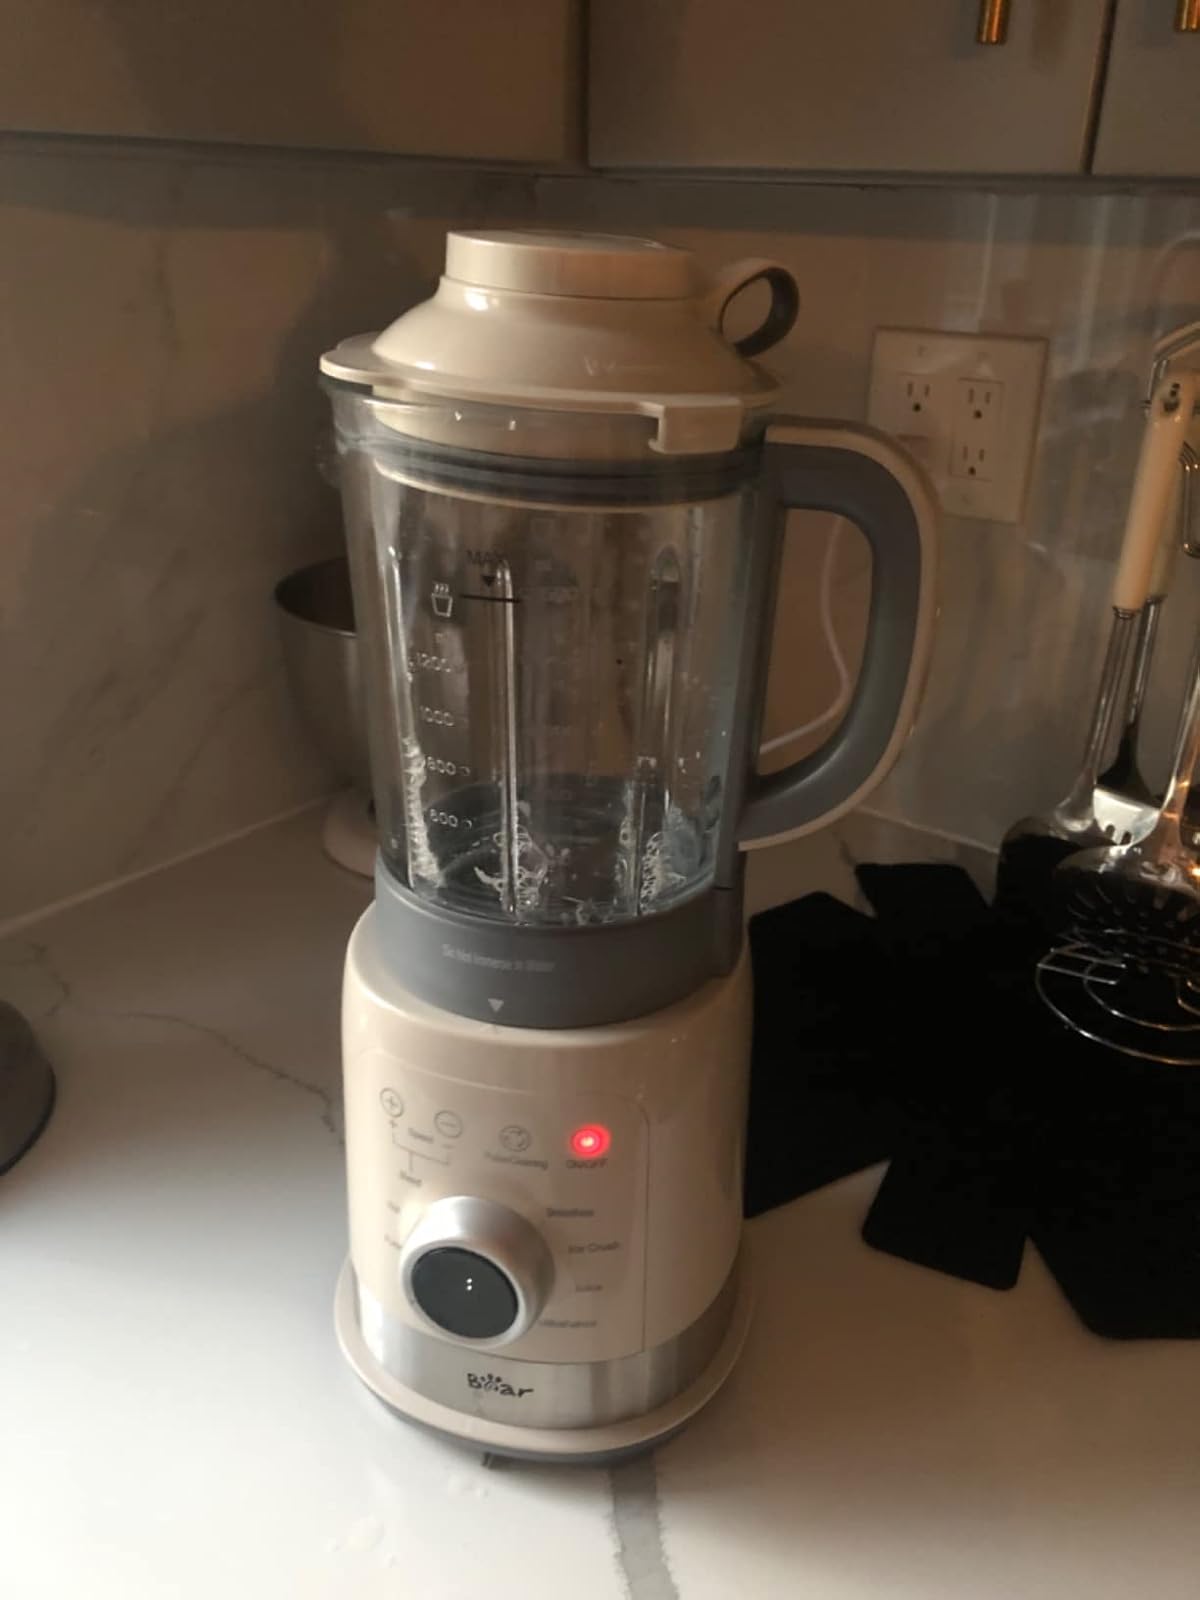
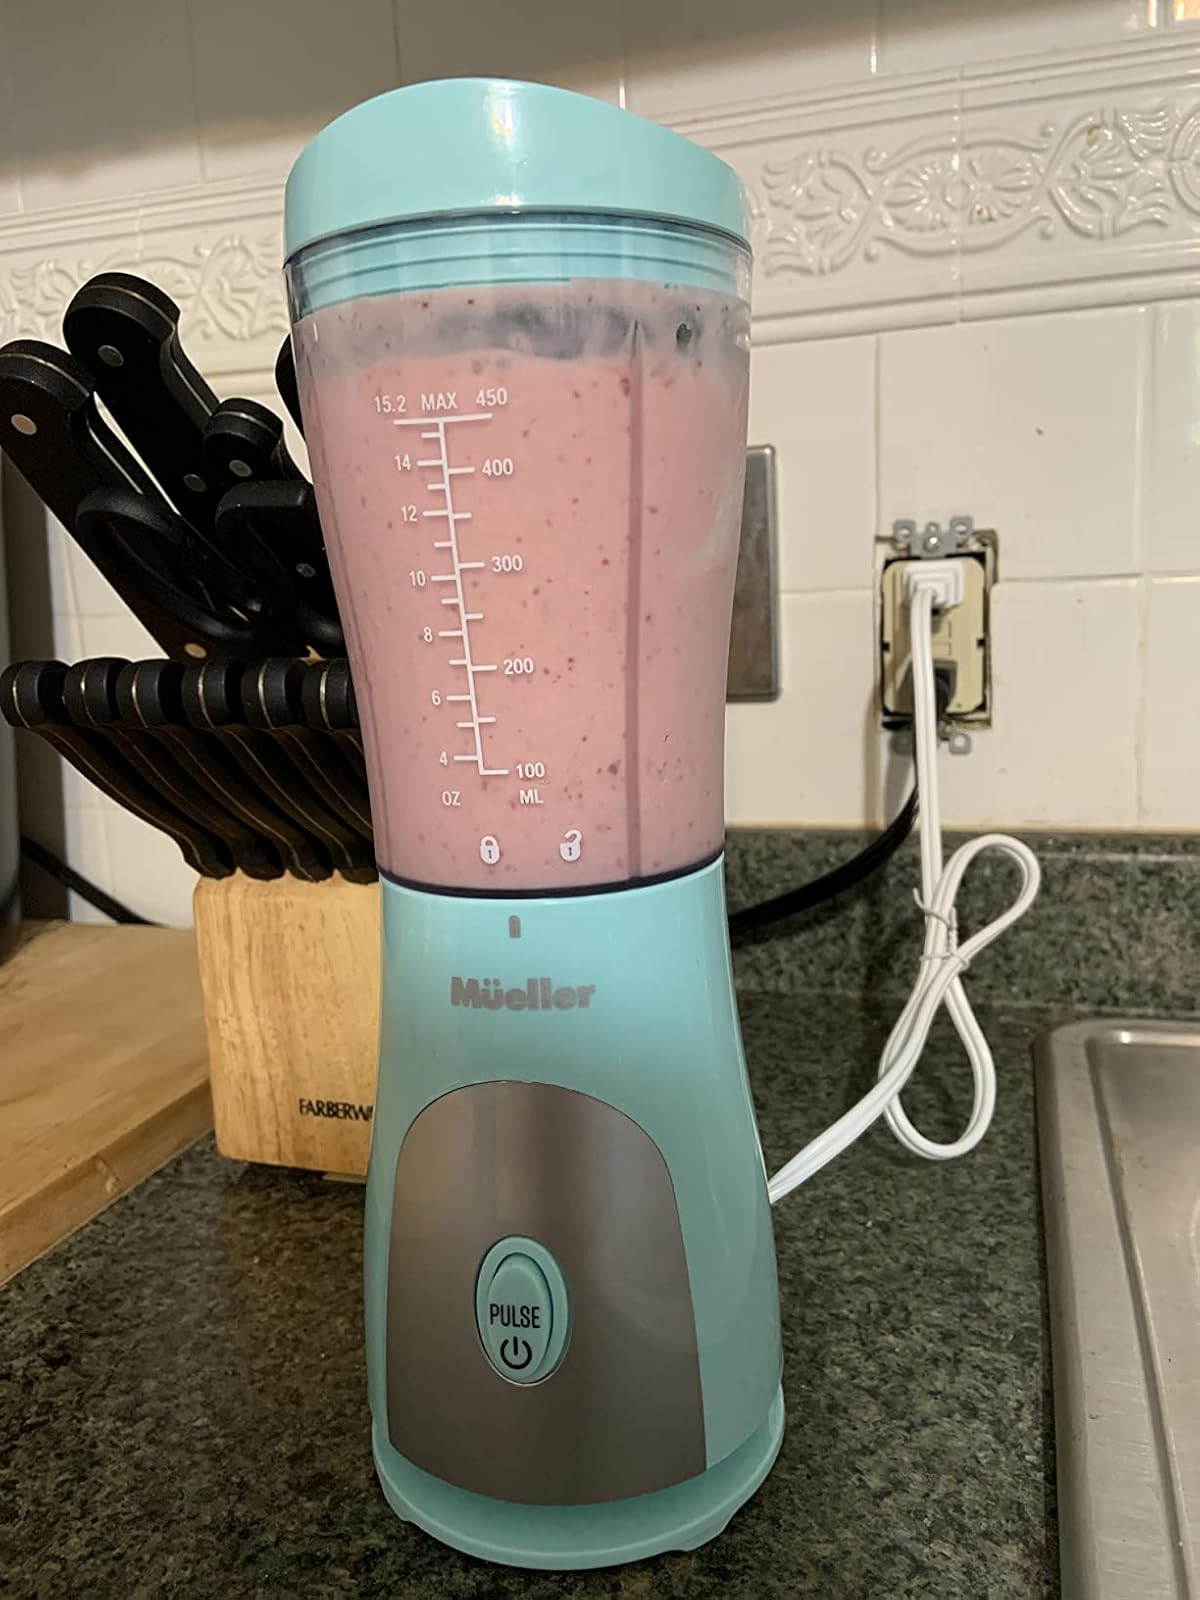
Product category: items_blender
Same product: no